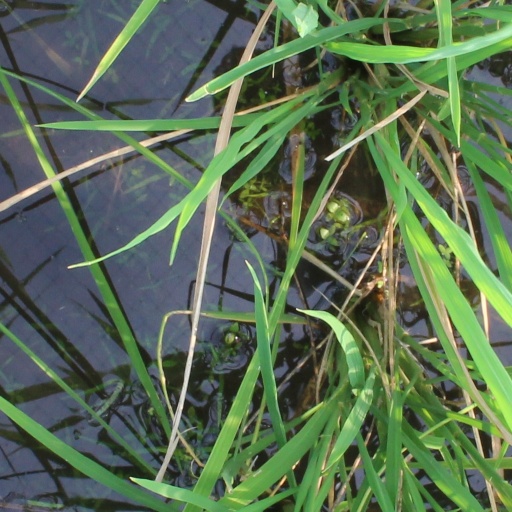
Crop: rice